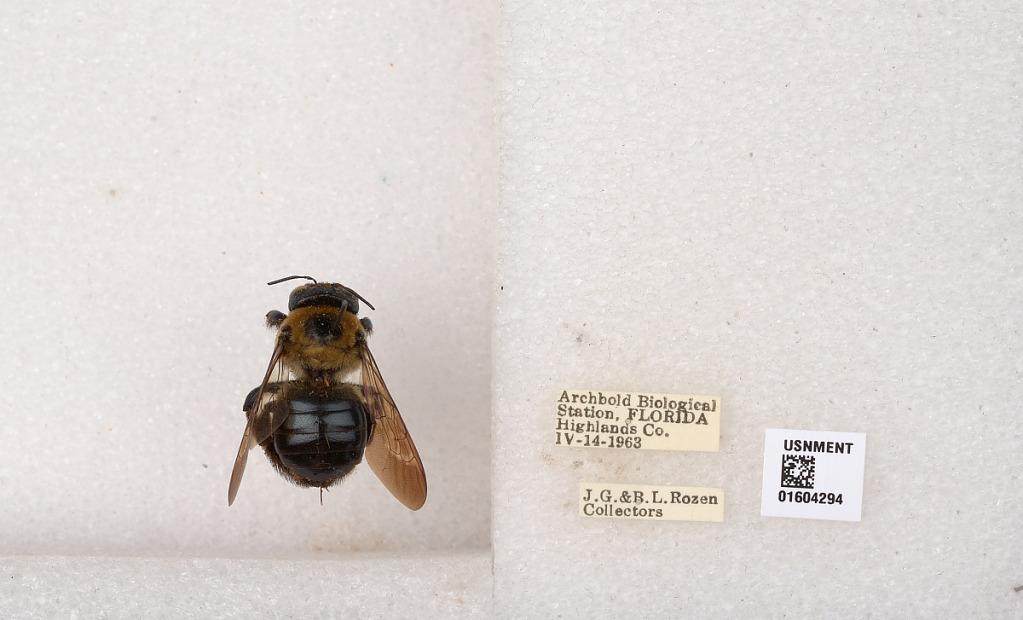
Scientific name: Xylocopa (Xylocopoides) virginica krombeini Hurd
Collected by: J. Rozen & B. Rozen
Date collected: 1963-4-14
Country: United States
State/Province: Florida
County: Highlands
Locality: Archbold Biological Station
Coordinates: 27.1814, -81.352